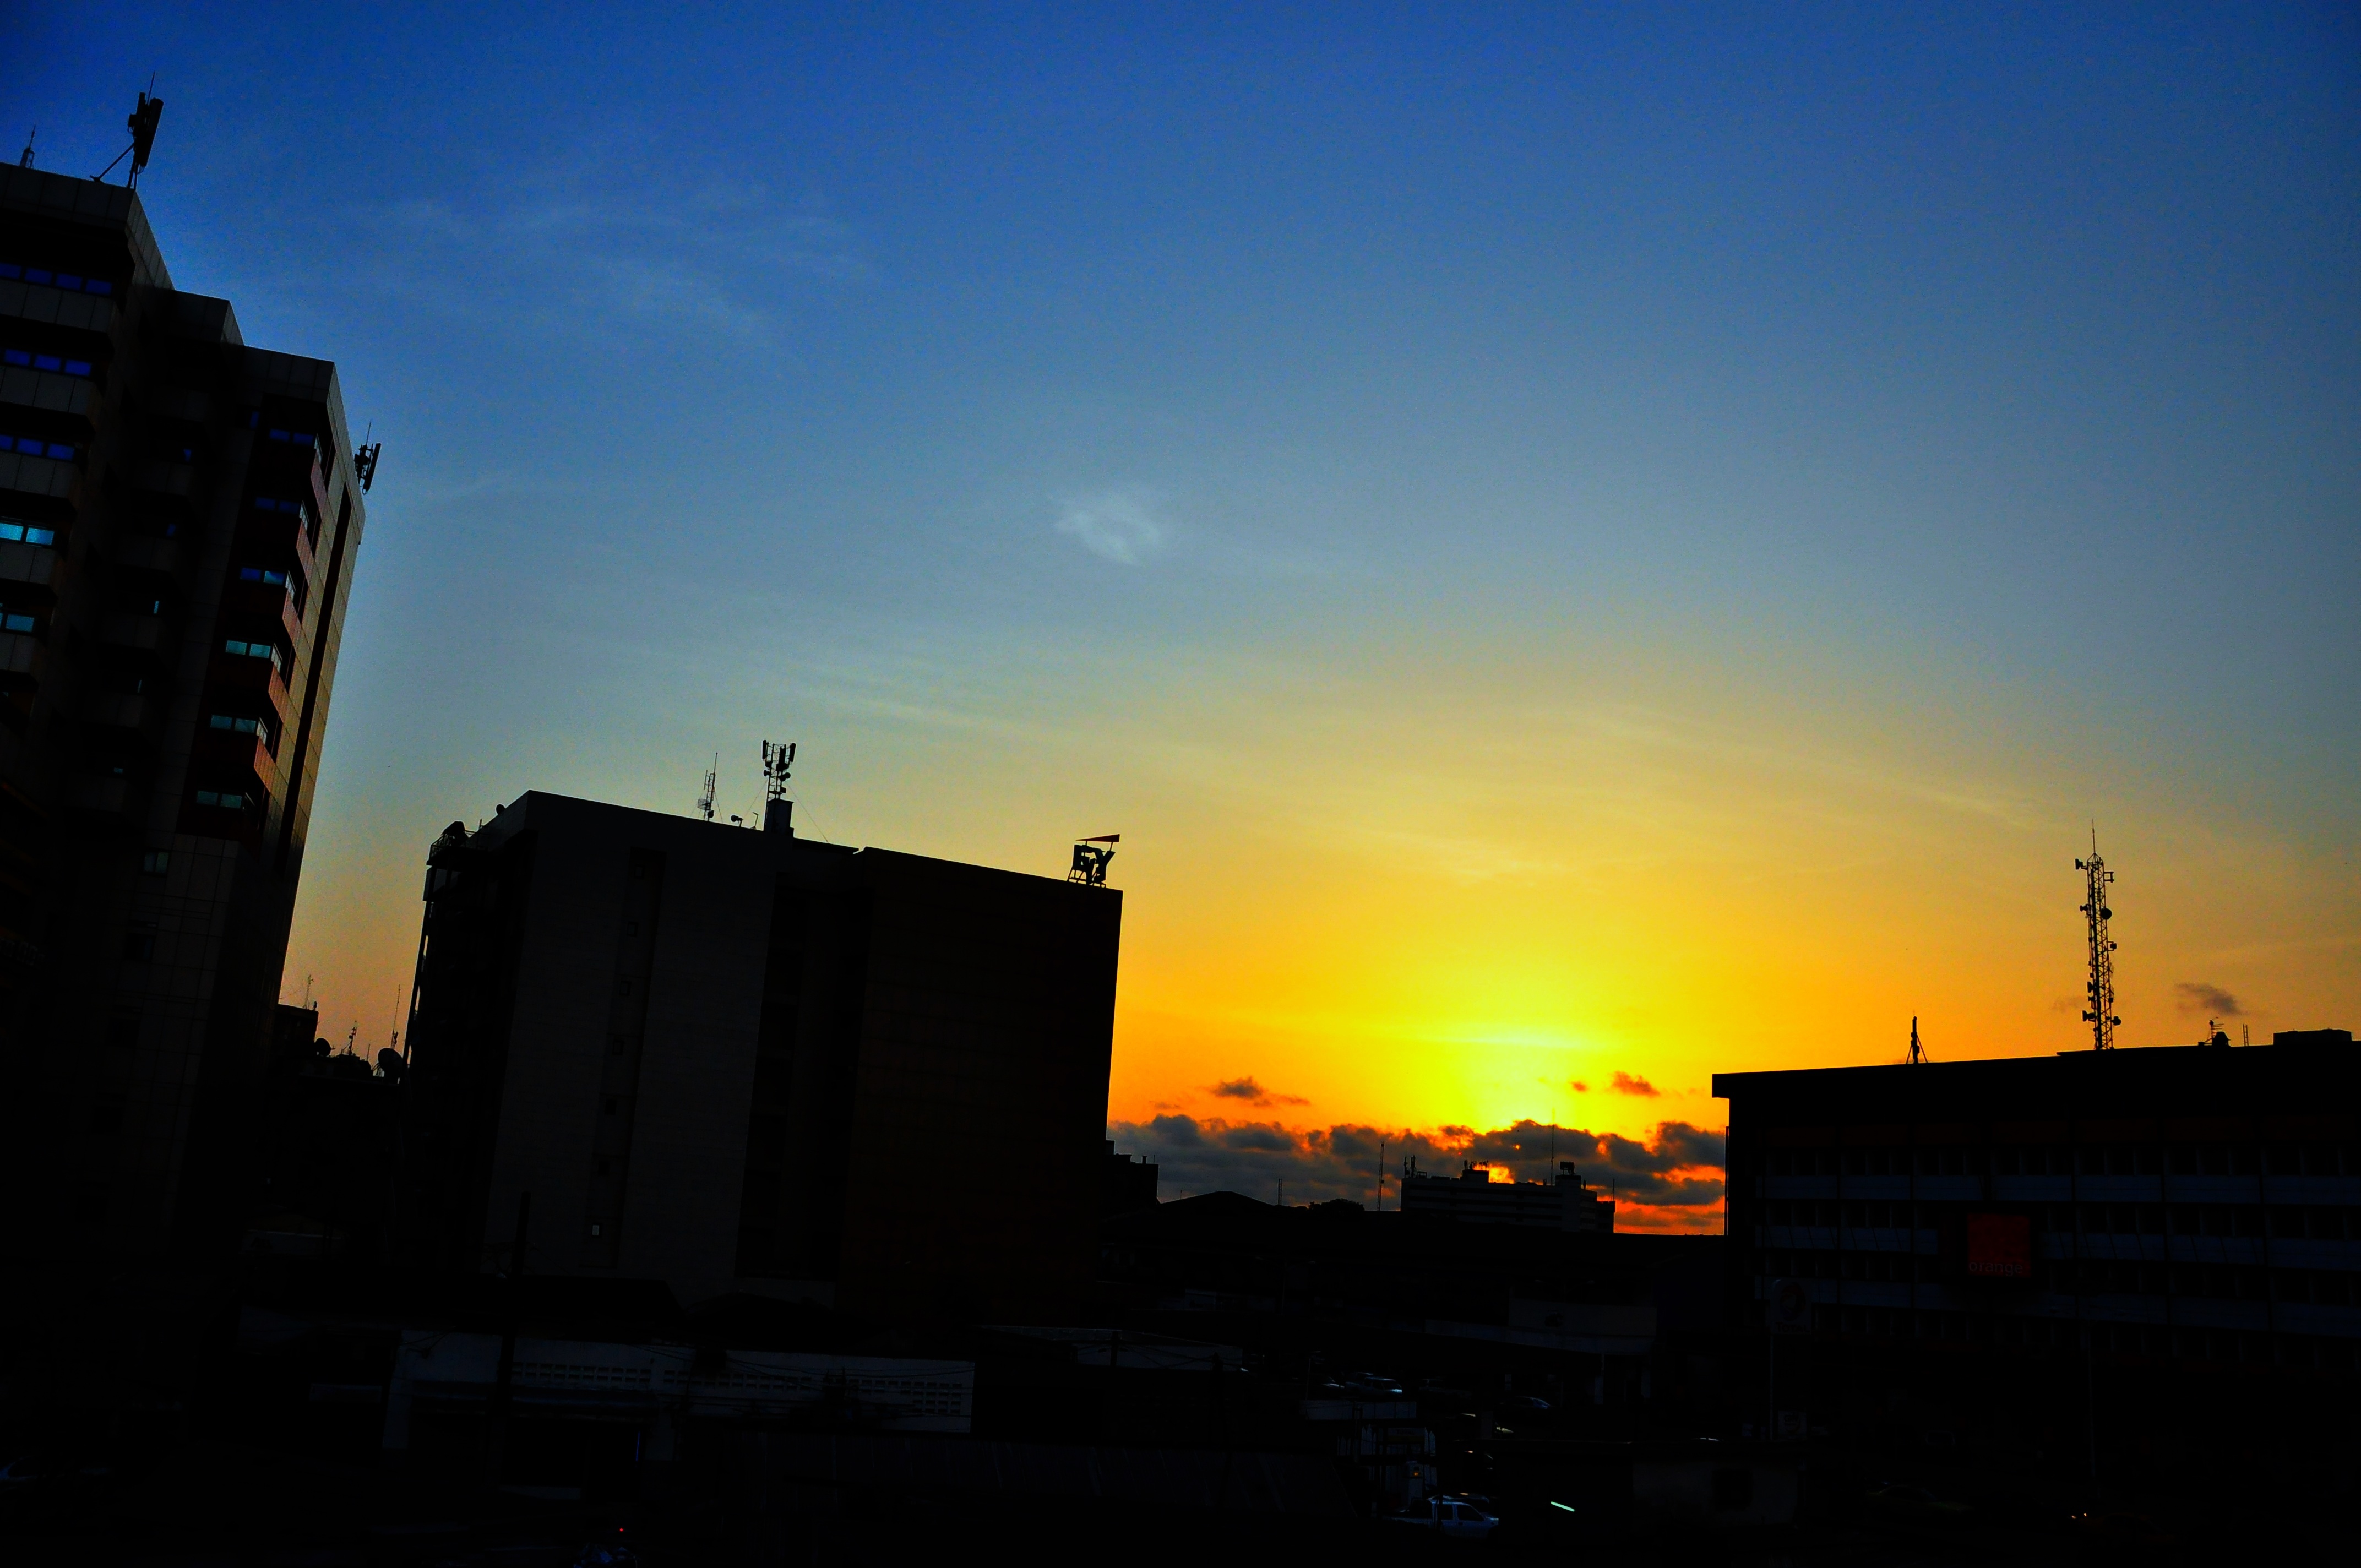
horizon, cloud, sky, sun, sunrise, sunset, sunlight, morning, dawn, dusk, evening, afterglow